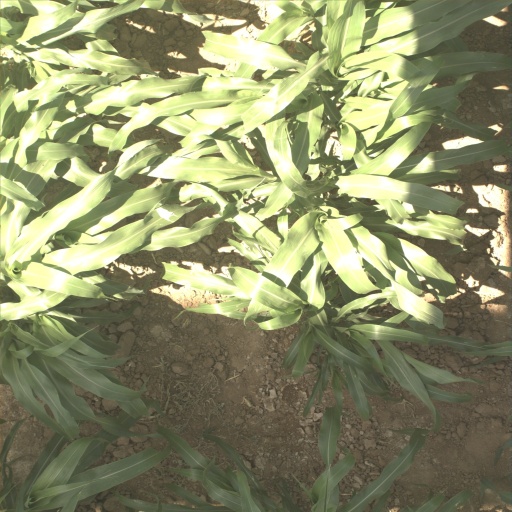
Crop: sorghum